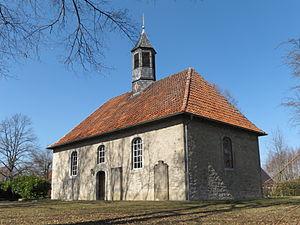
Völkenrode est une ancienne municipalité de la Basse-Saxe en Allemagne. Depuis 1974, elle est intégrée à Brunswick.